George Marino

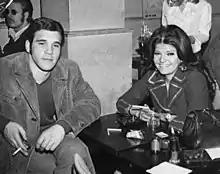
George and Rose Marino

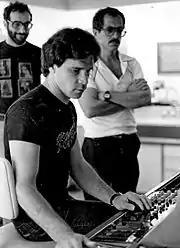
Early years at Sterling Sound

During his time at Capitol, Marino mastered such classics as The Beatles' 7-inch single of "Hey Jude" and John Lennon & Plastic Ono Band's "Live Peace in Toronto 1969". When Capitol Records closed its New York studio in 1971, Marino joined the fledgling Record Plant, eventually becoming a partner in the mastering business of the Record Plant called the Master Cutting Room, which was on West 44th Street in Manhattan. There he became established with projects such as Don McLean's "American Pie", Alice Cooper's "Billion Dollar Babies", Gregg Allman's "Laid Back", and Stevie Wonder's "Talking Book" and "Innervisions".